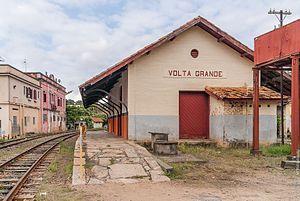
Volta Grande est une municipalité brésilienne de l'État du Minas Gerais et la microrégion de Cataguases.